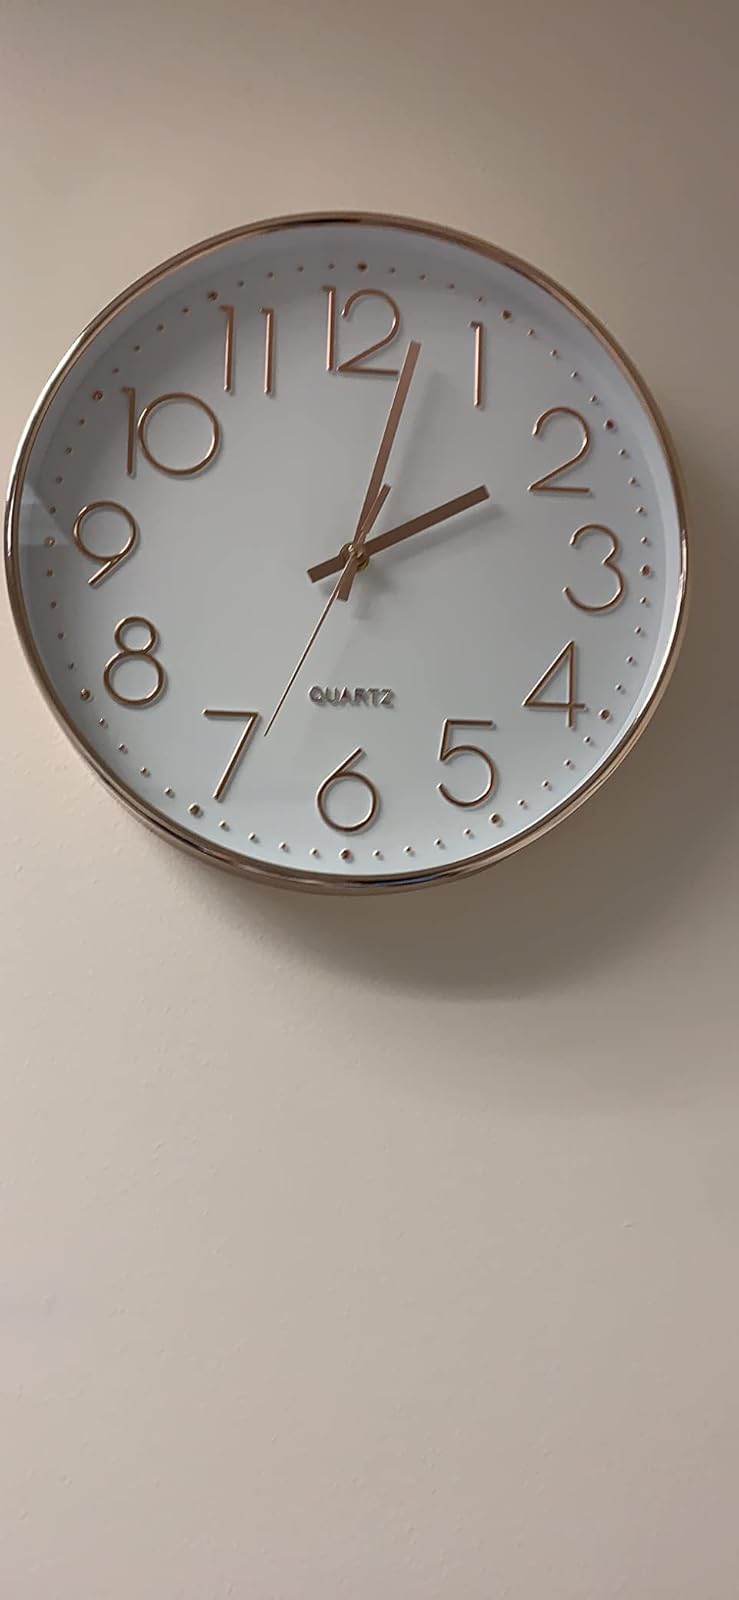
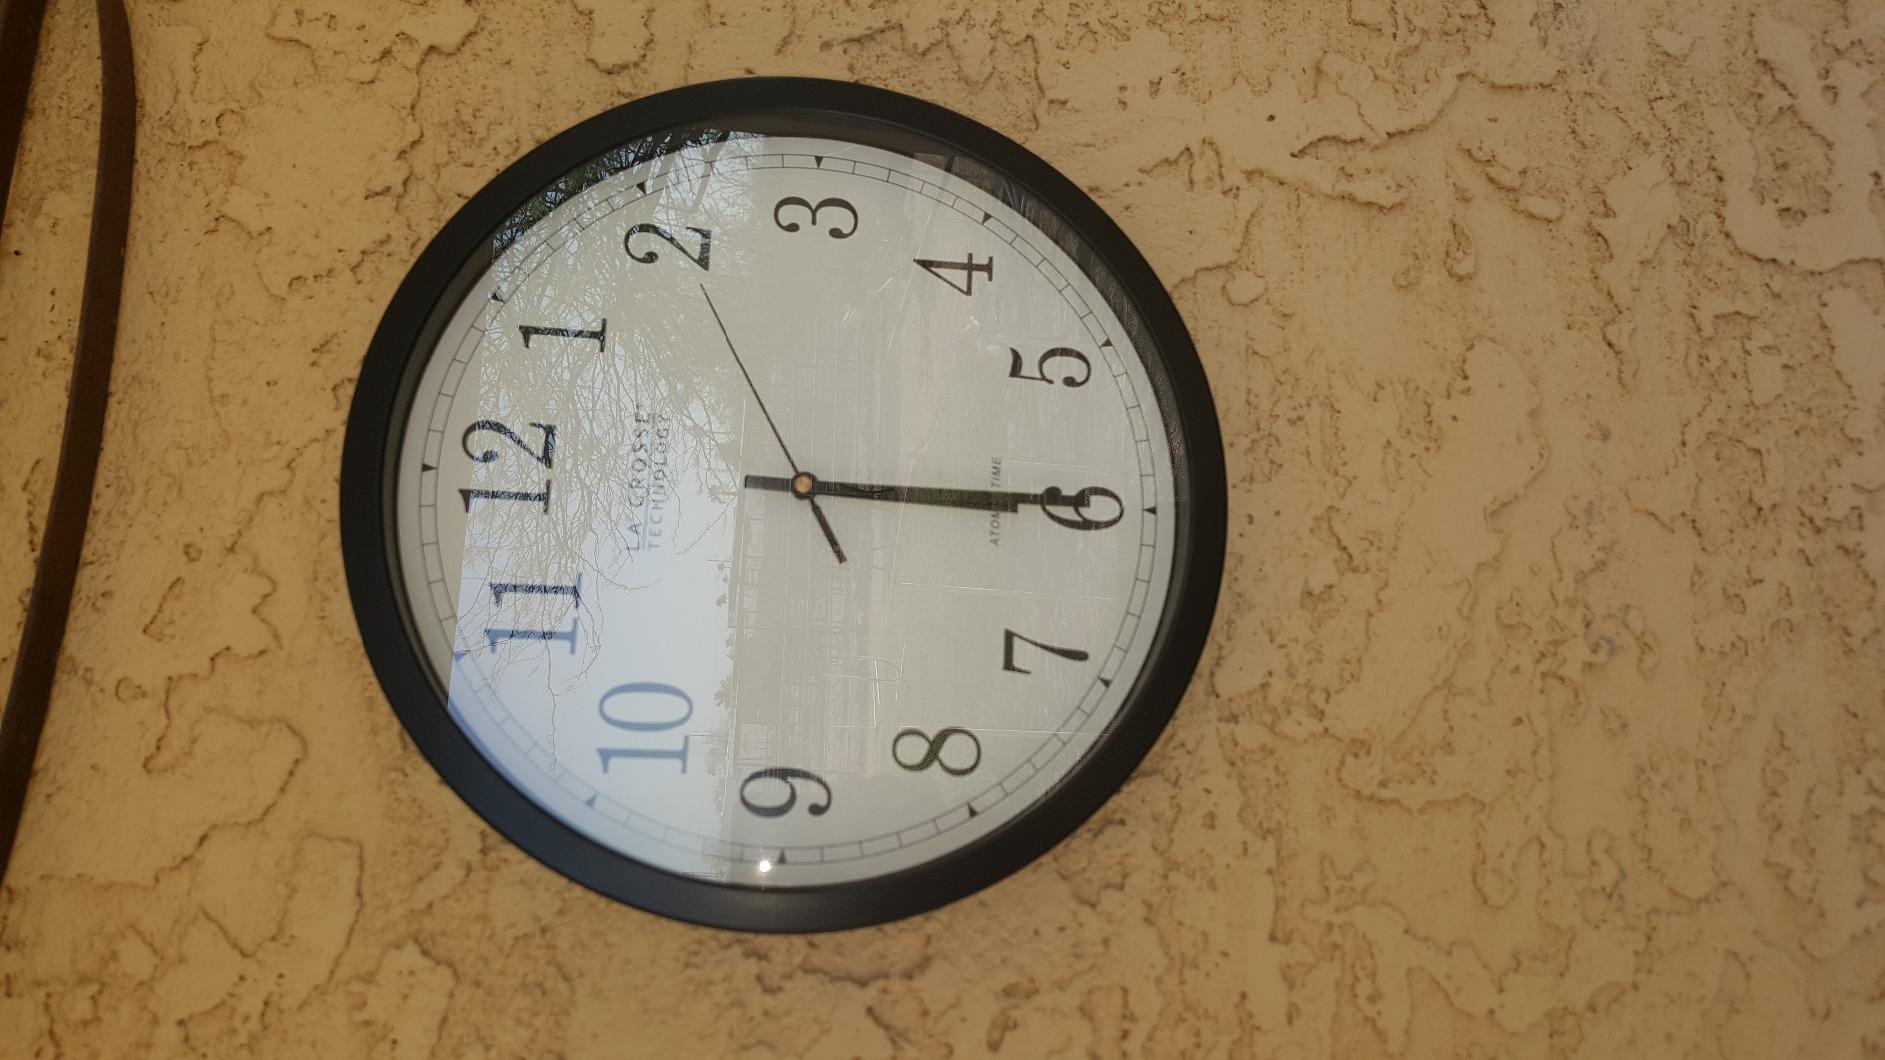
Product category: clock
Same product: no